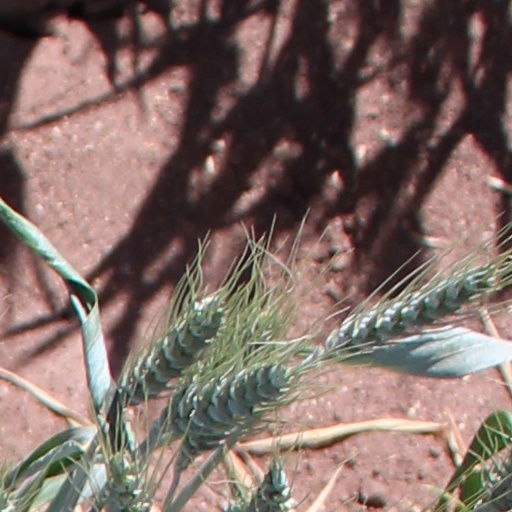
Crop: wheat